Cemetery museum

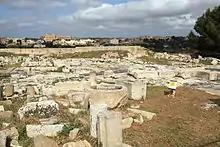
Partial view of the Museum of Roman Antiquities, an archaeological site

Some cemetery museums, like the Tibes Indigenous Ceremonial Center and the Royal Cemetery at Ur are actually so ancient that they are archaeological sites in addition to open-air cemetery museums, and their archaeological findings may be on display either within the cemetery itself or in museums far away, including in other countries. Such museums specialize in the display of artifacts and memorabilia related to archaeological excavations in tombs. Some cemetery museums, like the Museum of Roman Antiquities have experienced the opposite fate and become the central location for cemetery artifacts from other site, even from non cemetery or cemetery museums.